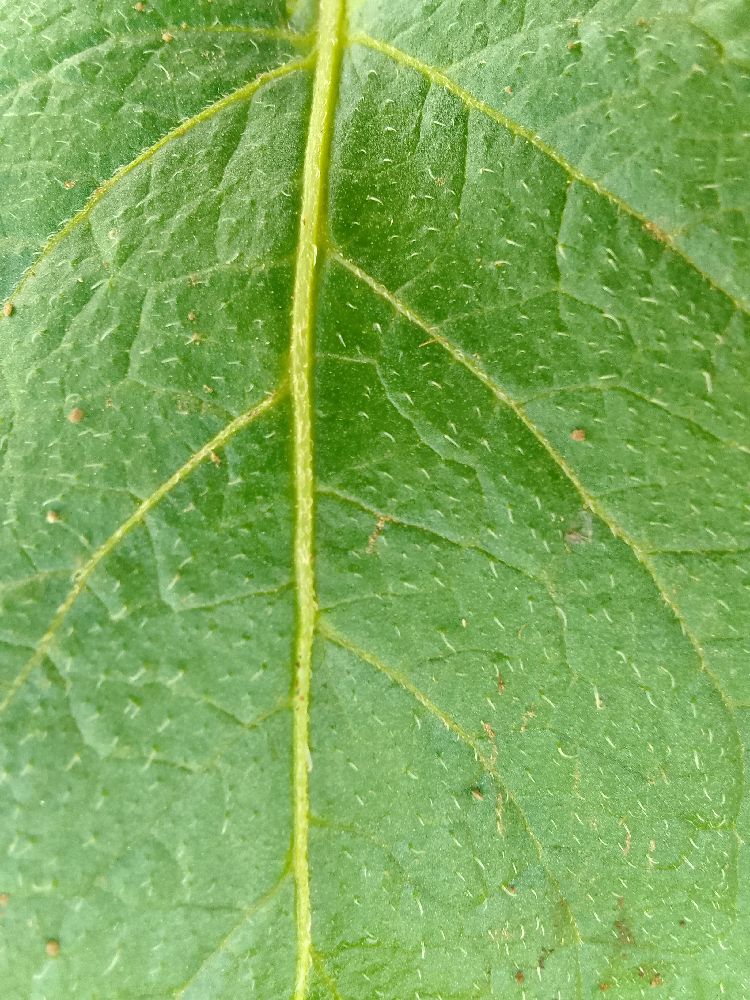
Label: Healthy